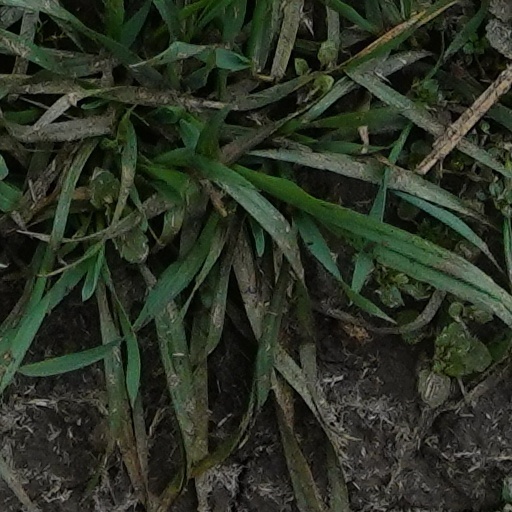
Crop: wheat